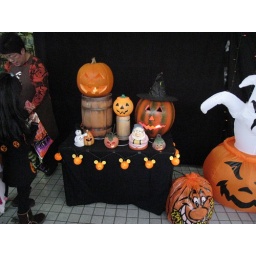
hhalloween in misawa on white pole road